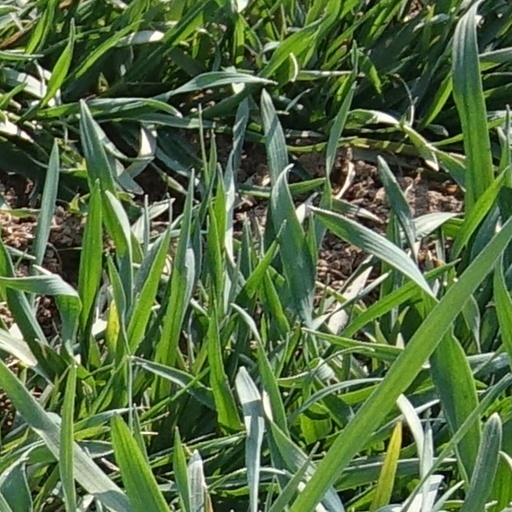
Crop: wheat